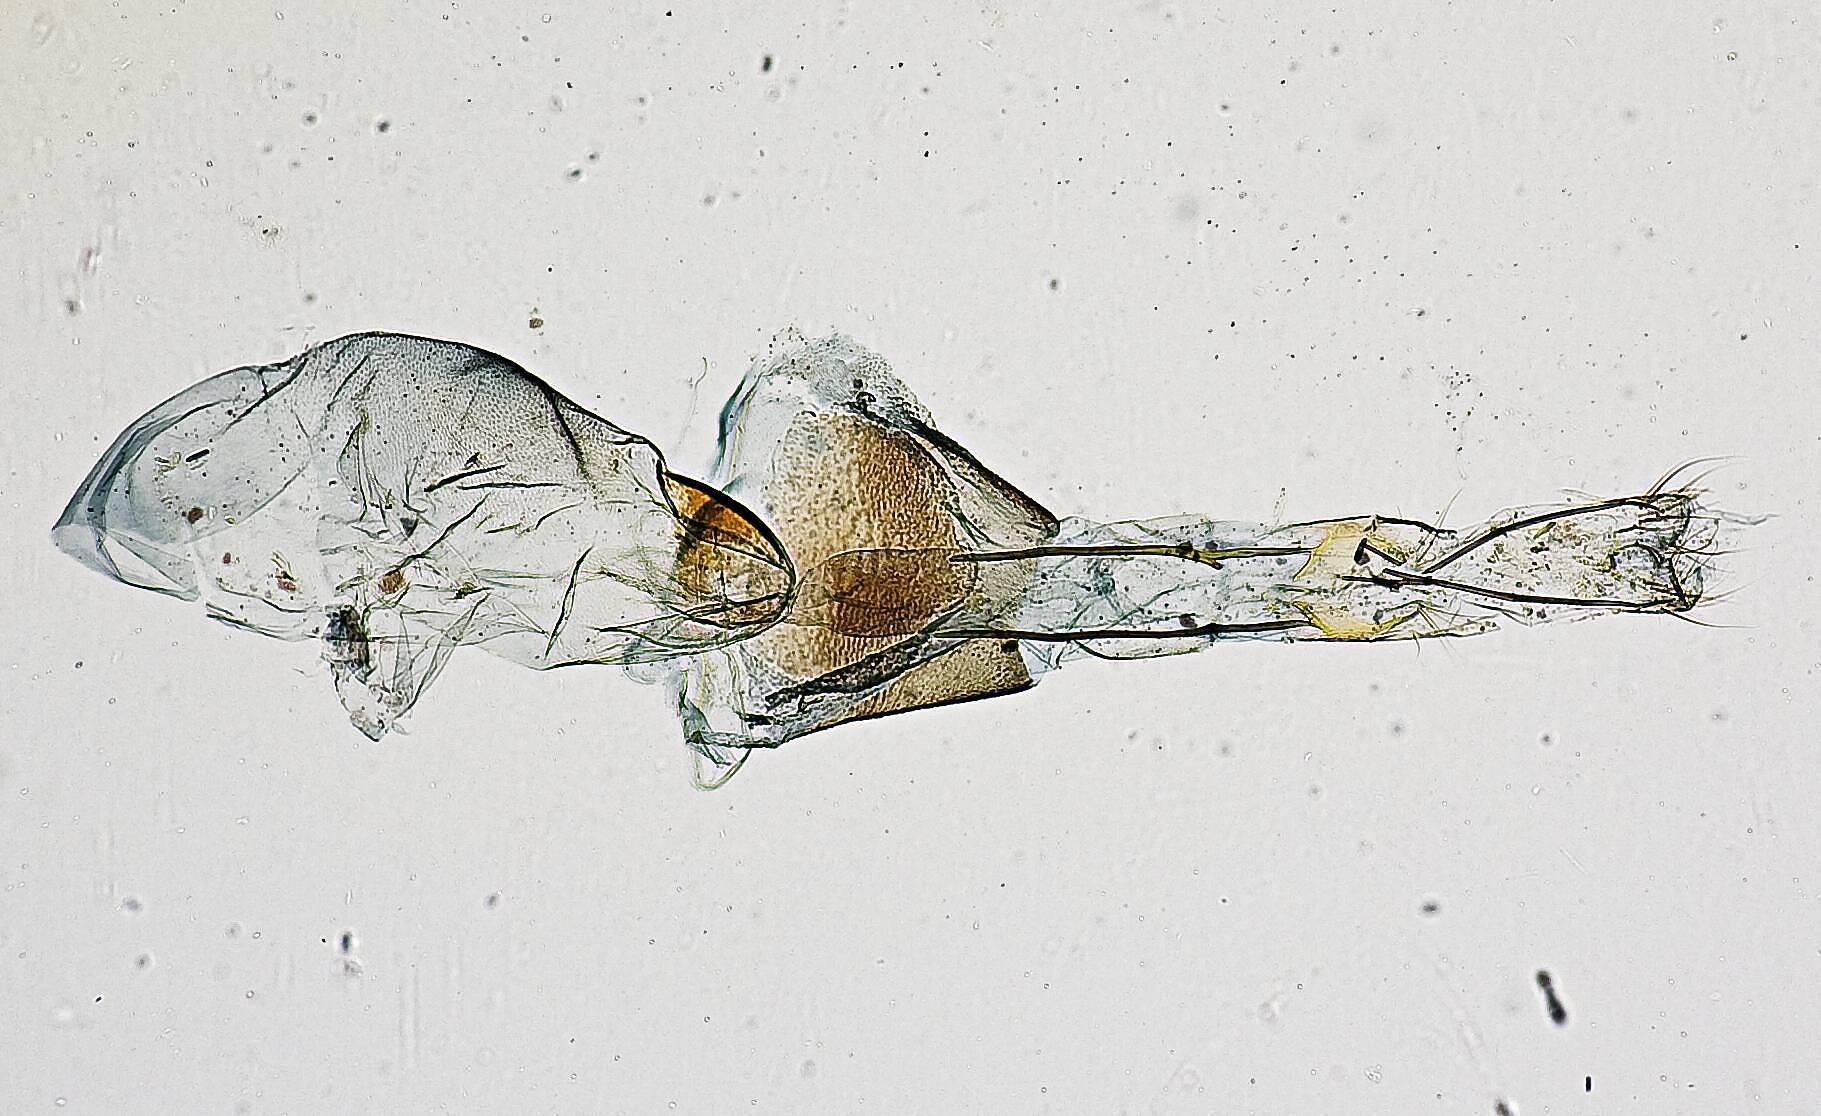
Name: Cereophagus futilalis
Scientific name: Cereophagus futilalis Dyar, 1922
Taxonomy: Animalia, Arthropoda, Insecta, Lepidoptera, Pyralidae
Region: [Not Stated]
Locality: [Not Stated], La Rioja, Argentina
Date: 16 Feb 1921